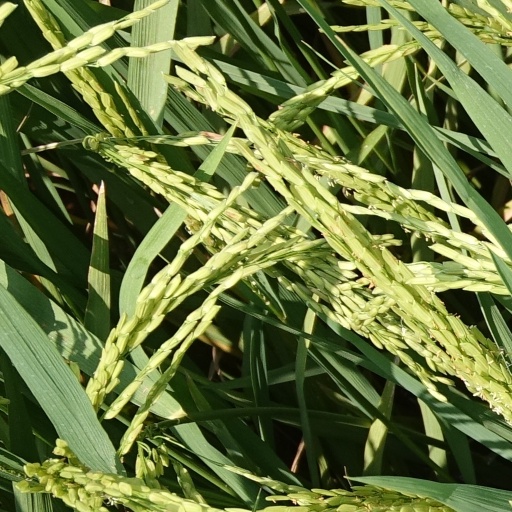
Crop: rice